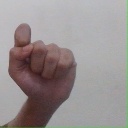
अक्षर: घ